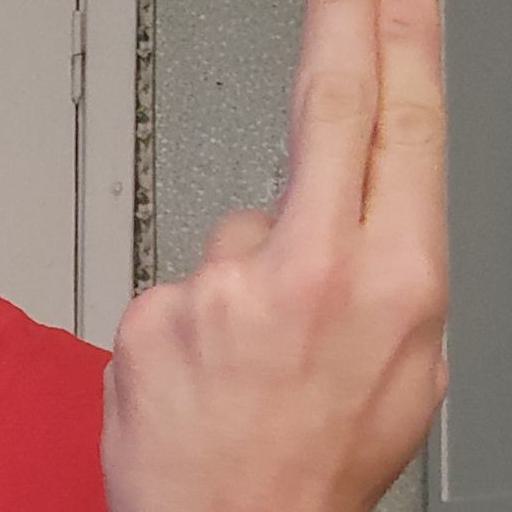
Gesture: two_up_inverted